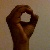
The image shows a hand gesture representing the letter 'O' in Indian Sign Language.